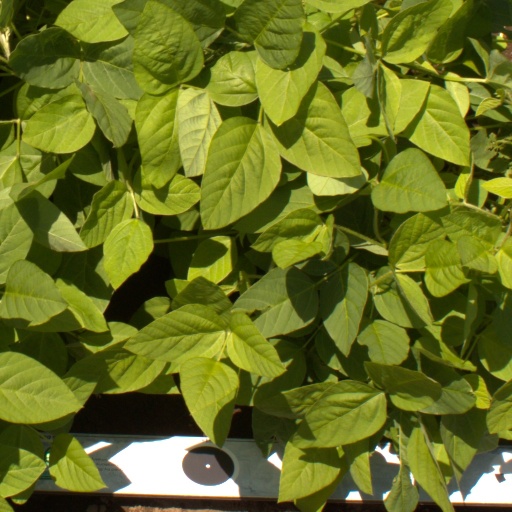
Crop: soybean